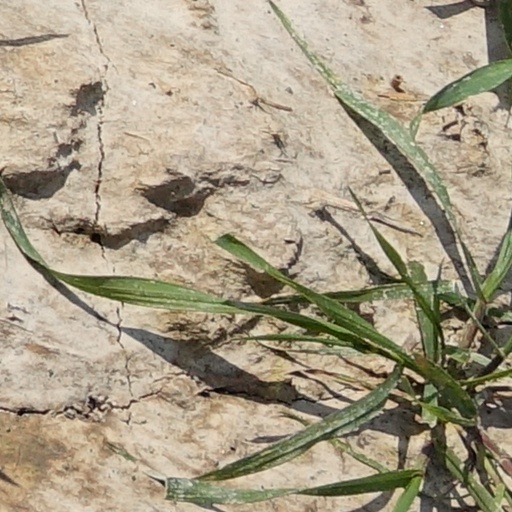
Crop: wheat